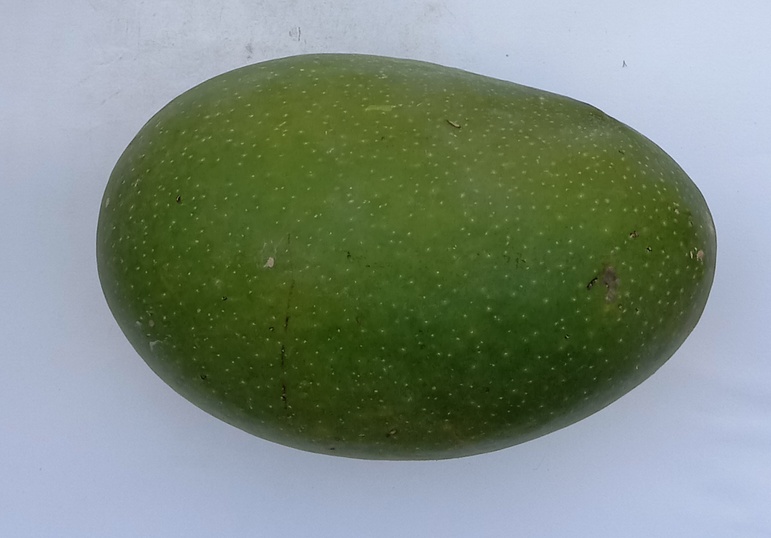
Mango variety: Chaunsa (Black)